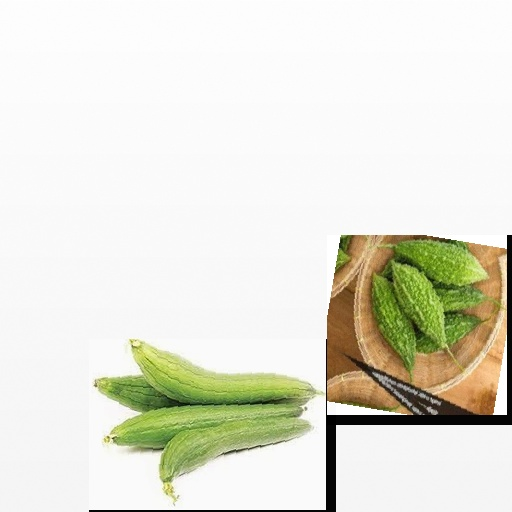
Food items: sponge_gourd, bitter_gourd